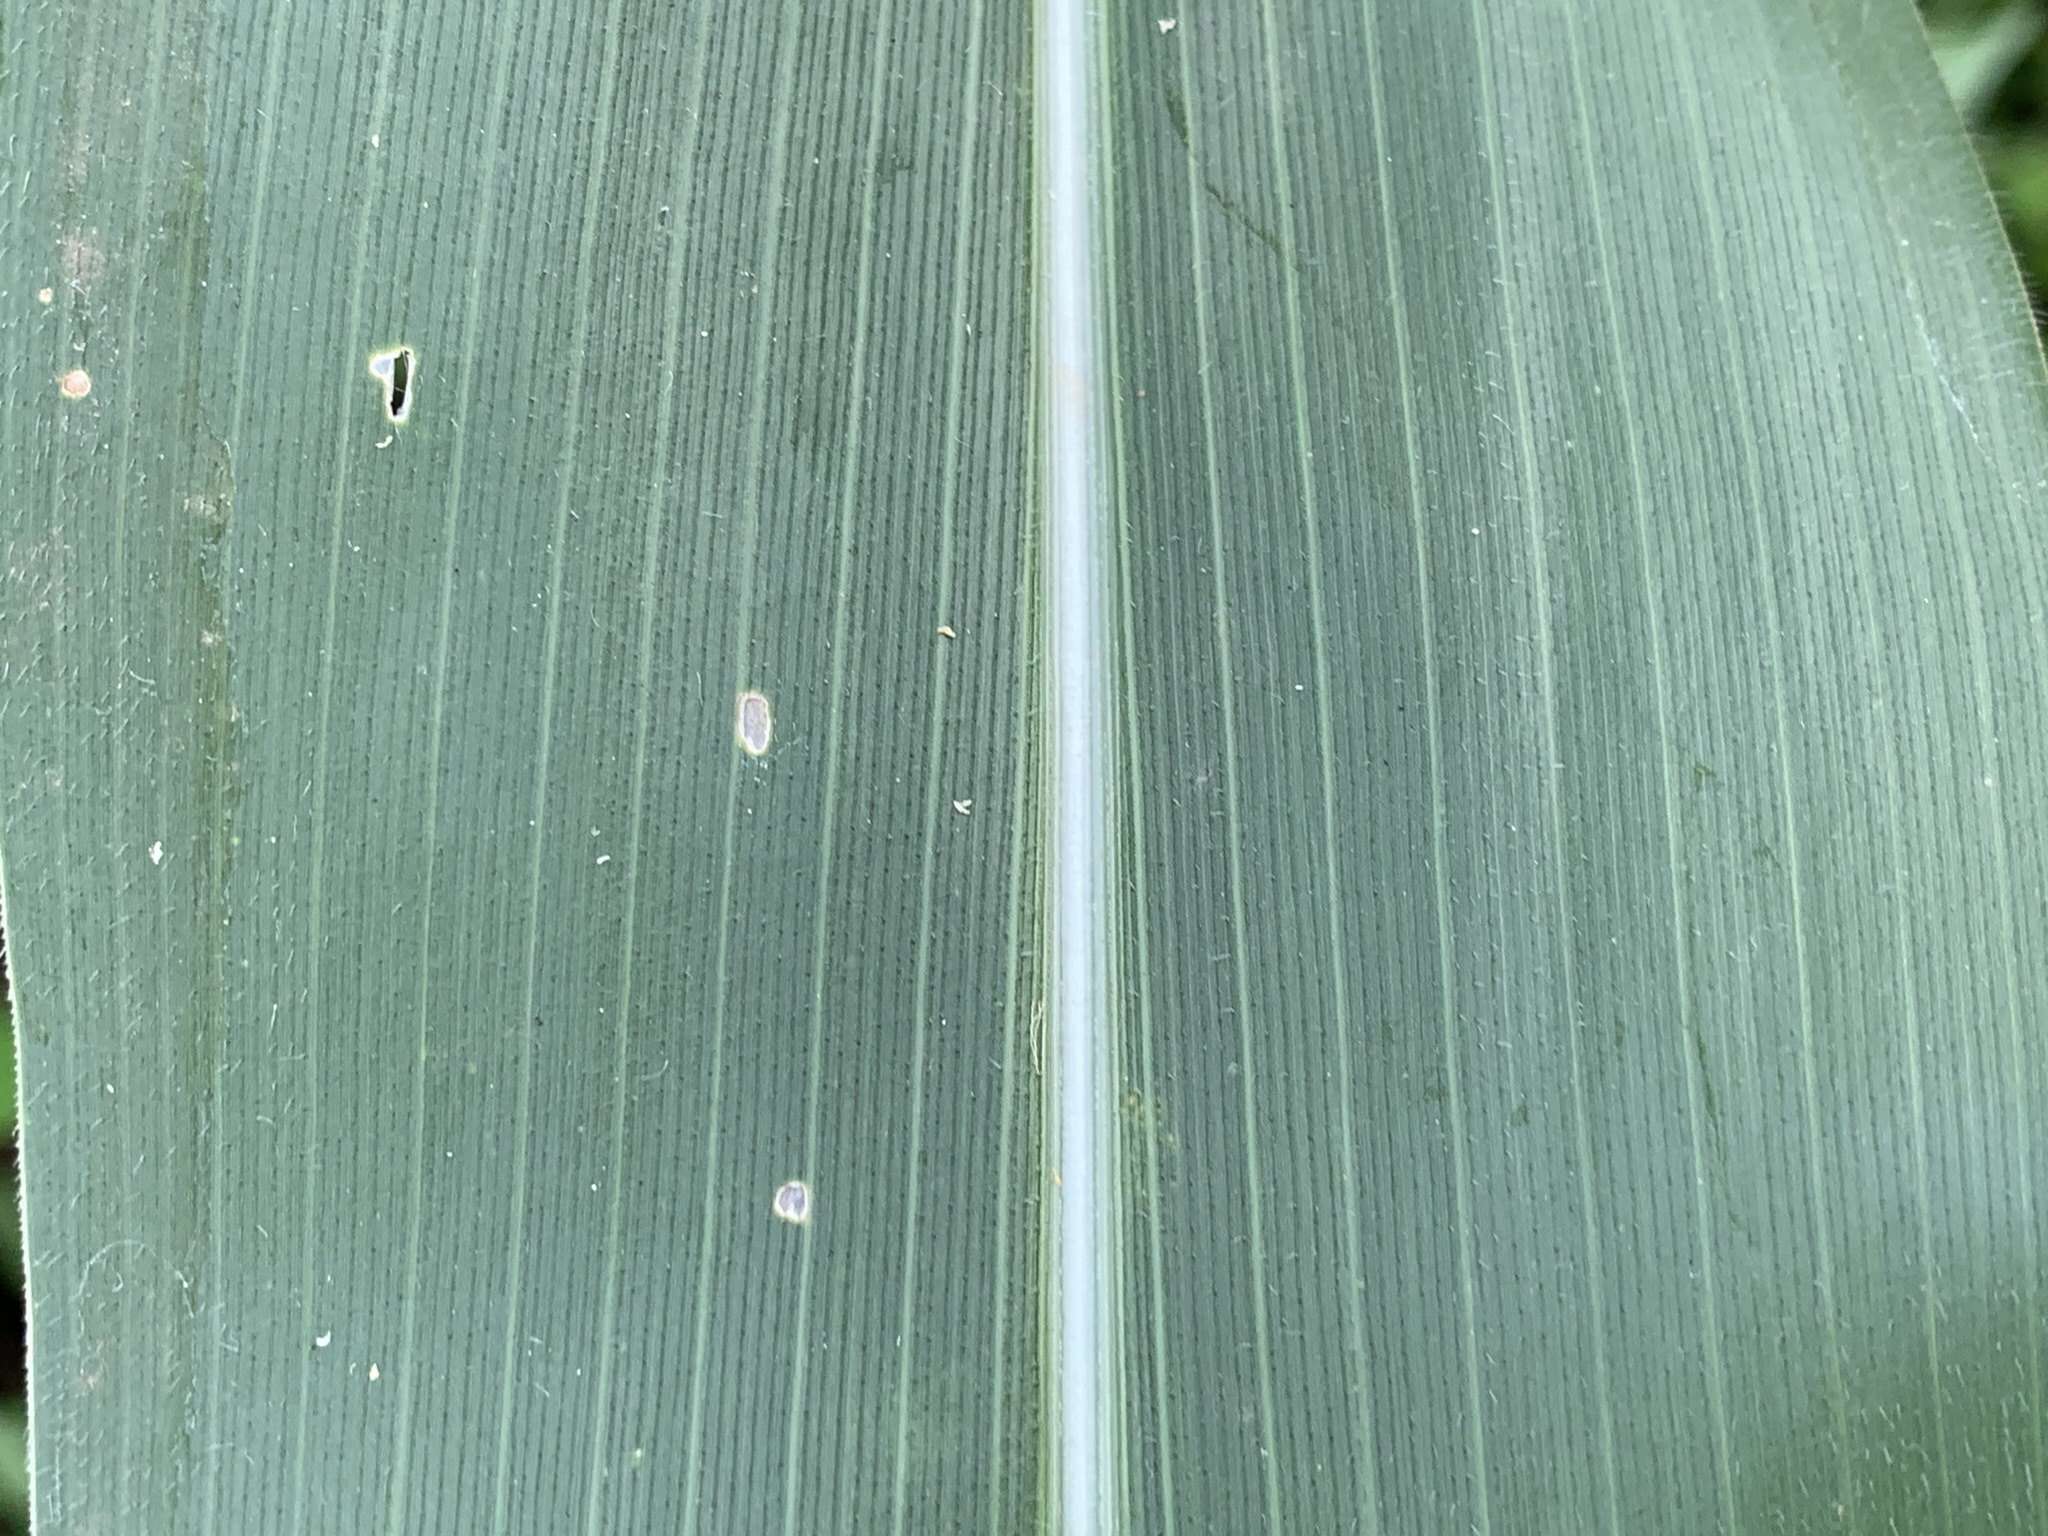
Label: Healthy